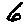
Label: 6